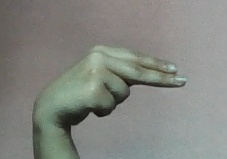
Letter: ain